There's Still Tomorrow

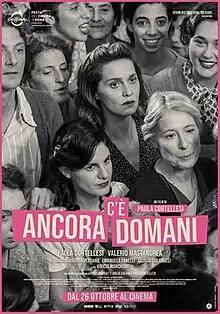

There's Still Tomorrow is a 2023 Italian period comedy-drama film, co-written and directed by Paola Cortellesi in her directorial debut. Set in postwar 1940s Italy, it follows Delia breaking traditional family patterns and aspiring to a different future, after receiving a mysterious letter. It stars Cortellesi, Romana Maggiora Vergano, Emanuela Fanelli, Valerio Mastandrea, Francesco Centorame, Vinicio Marchioni and Giorgio Colangeli. "There's Still Tomorrow" was shot in black-and-white in the neorealist style of the 1940s and 50s.